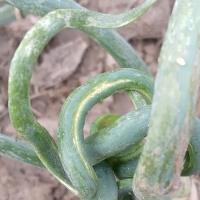
Crop: Onion
Condition: virosis-d